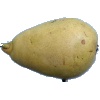
Label: Pear 2